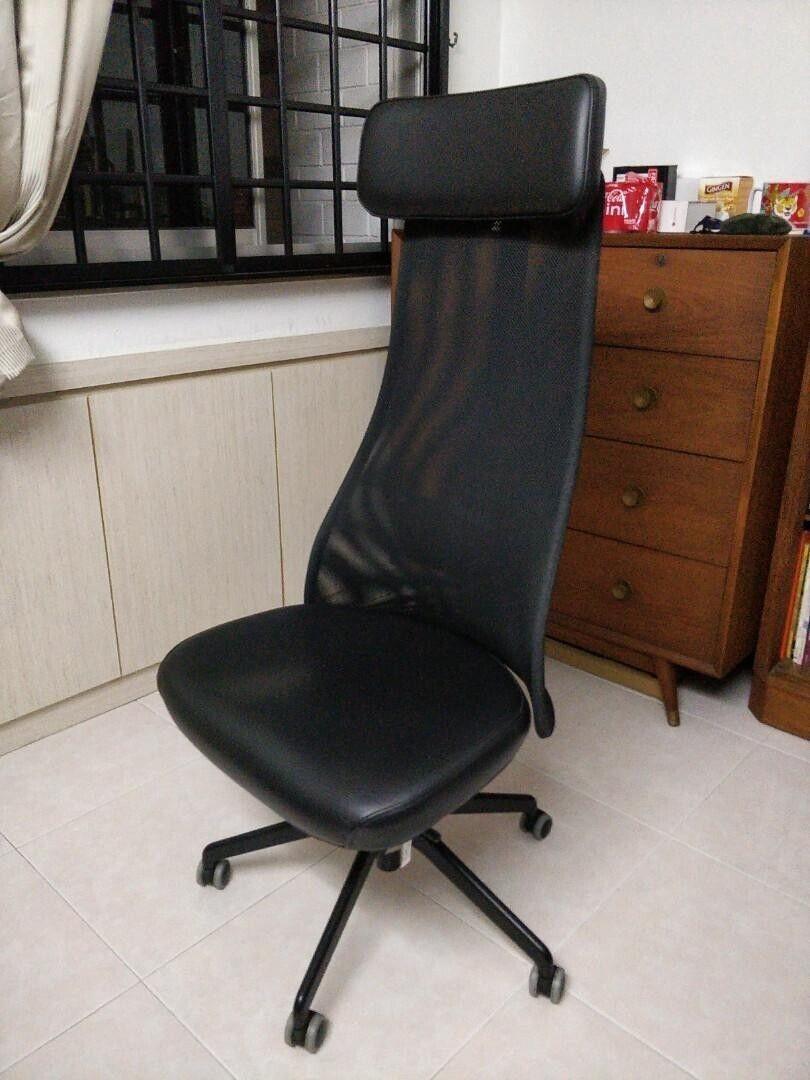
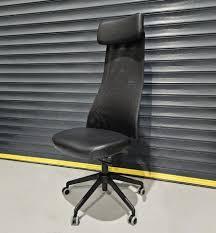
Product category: items_chair
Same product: yes